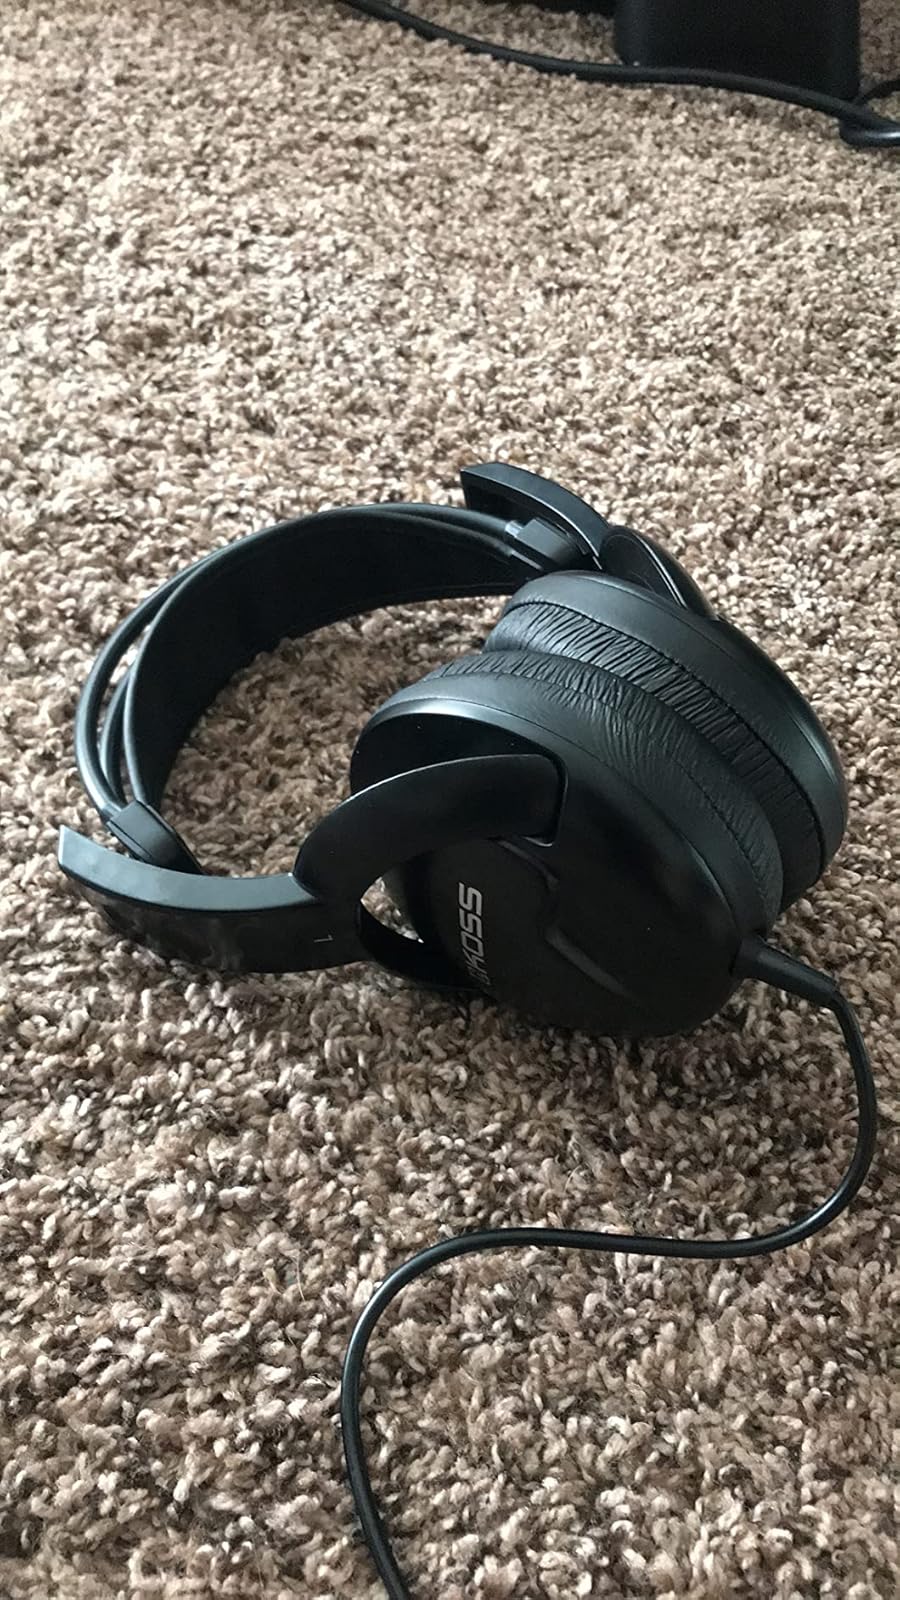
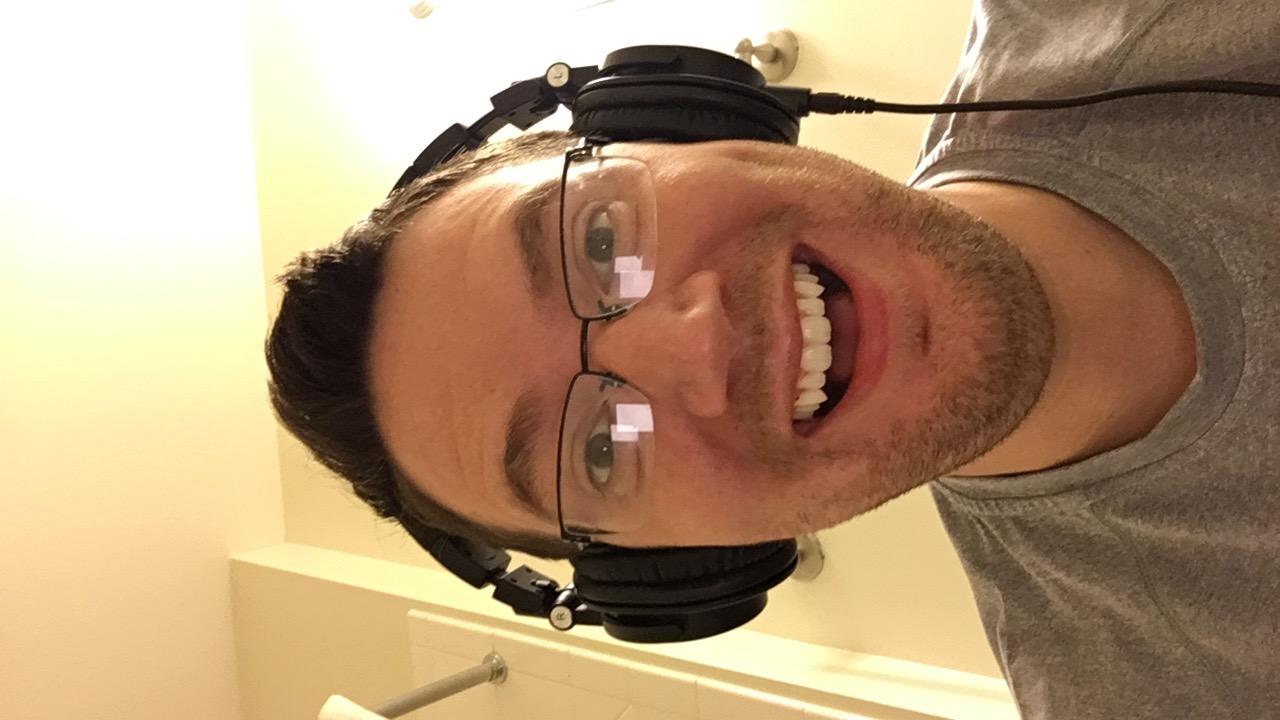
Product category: headphones
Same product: no